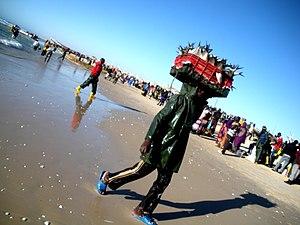
pêcheur portant ses poissons sur la tête sur la plage du port de Nouakchott This is an image of ""African people at work"" from Mauritania"